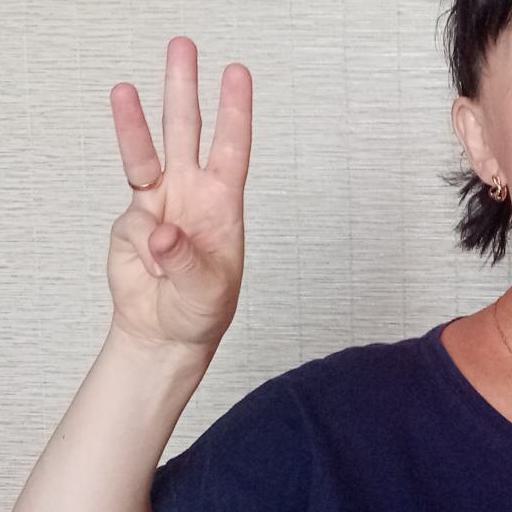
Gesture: three